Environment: real
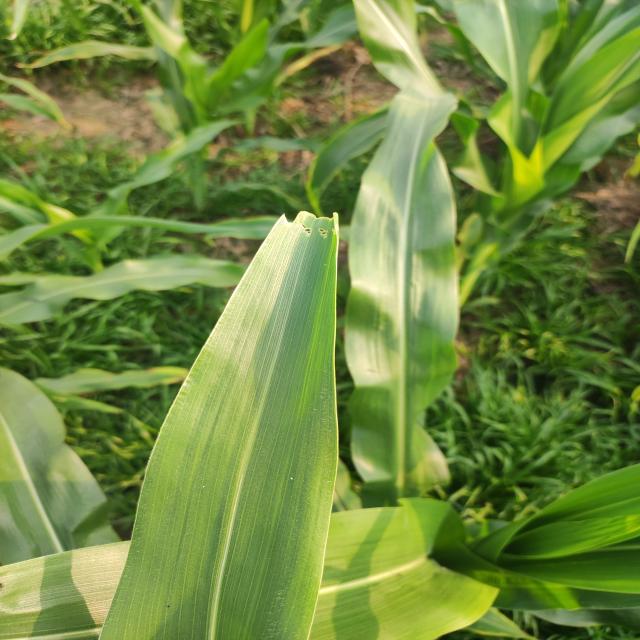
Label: fall_armyworm